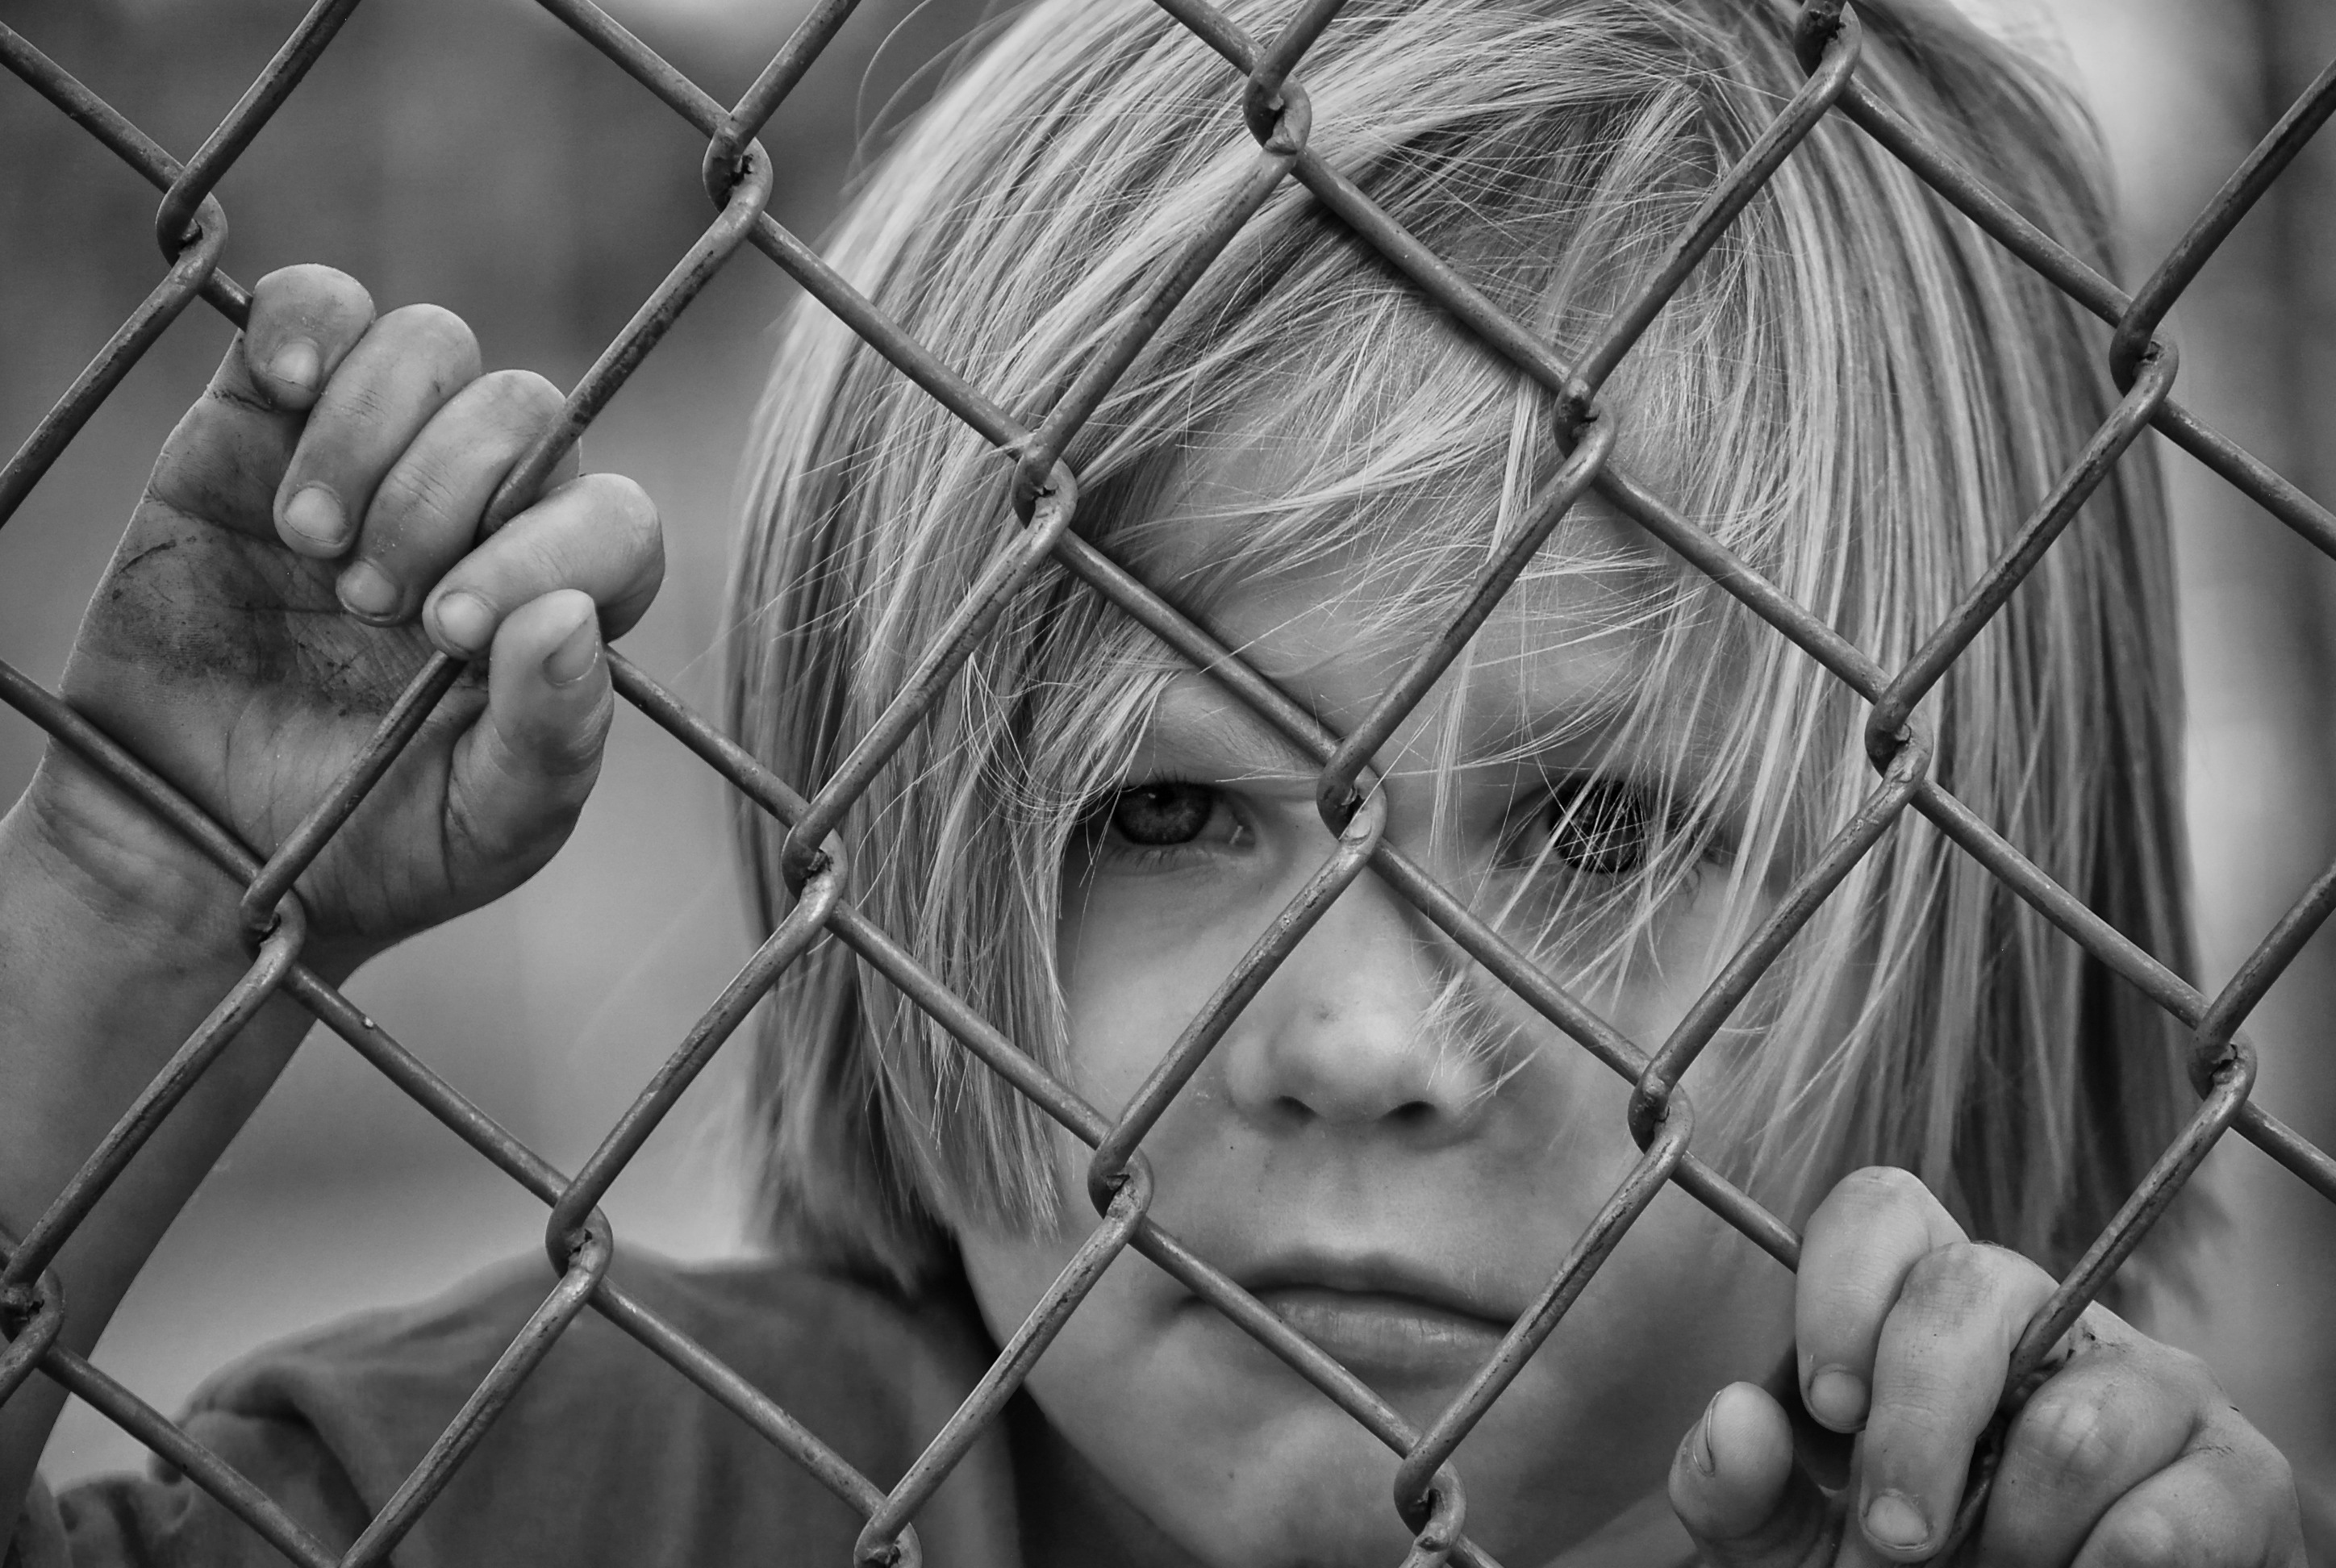
hand, fence, black and white, white, photography, boy, kid, cute, looking, male, portrait, young, youth, child, playing, black, monochrome, chain link, childhood, close up, outdoors, face, eye, head, symmetry, photograph, expression, organ, monochrome photography